Ernst Königsgarten

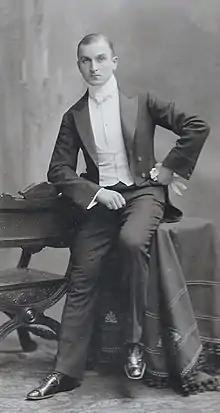
Ernst Königsgarten (before 1911)

Ernst Königsgarten, also known as Arnošt Königsgarten (14 July 1880 – 15 January 1942) was an Austrian businessman and fencer. He was the youngest member of the Austrian team in the Olympic 1906 Intercalated Games in Athens in four competitions, finishing sixth with the sabre. In 1907, he was one of the co-founders of the "Wiener Fechtklub (Vienna Fencing Club)", trained in the fencing academy of Luigi Della Santa and sat on the board of the "Austrian Fencing Association" and the "Wiener AC". He fled Vienna after the "Anschluss" and returned to his hometown of Brno, but was deported by the Nazis and died in Theresienstadt.